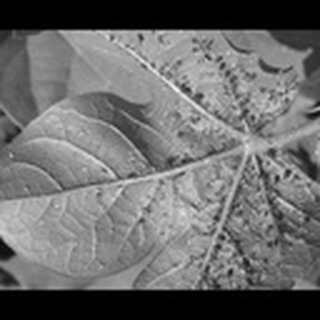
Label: cotton_aphids